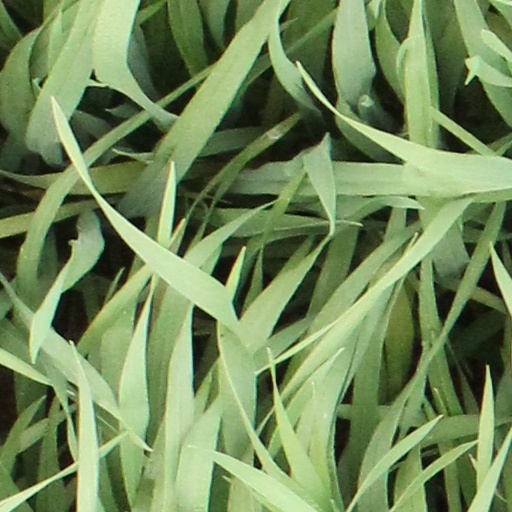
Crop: wheat